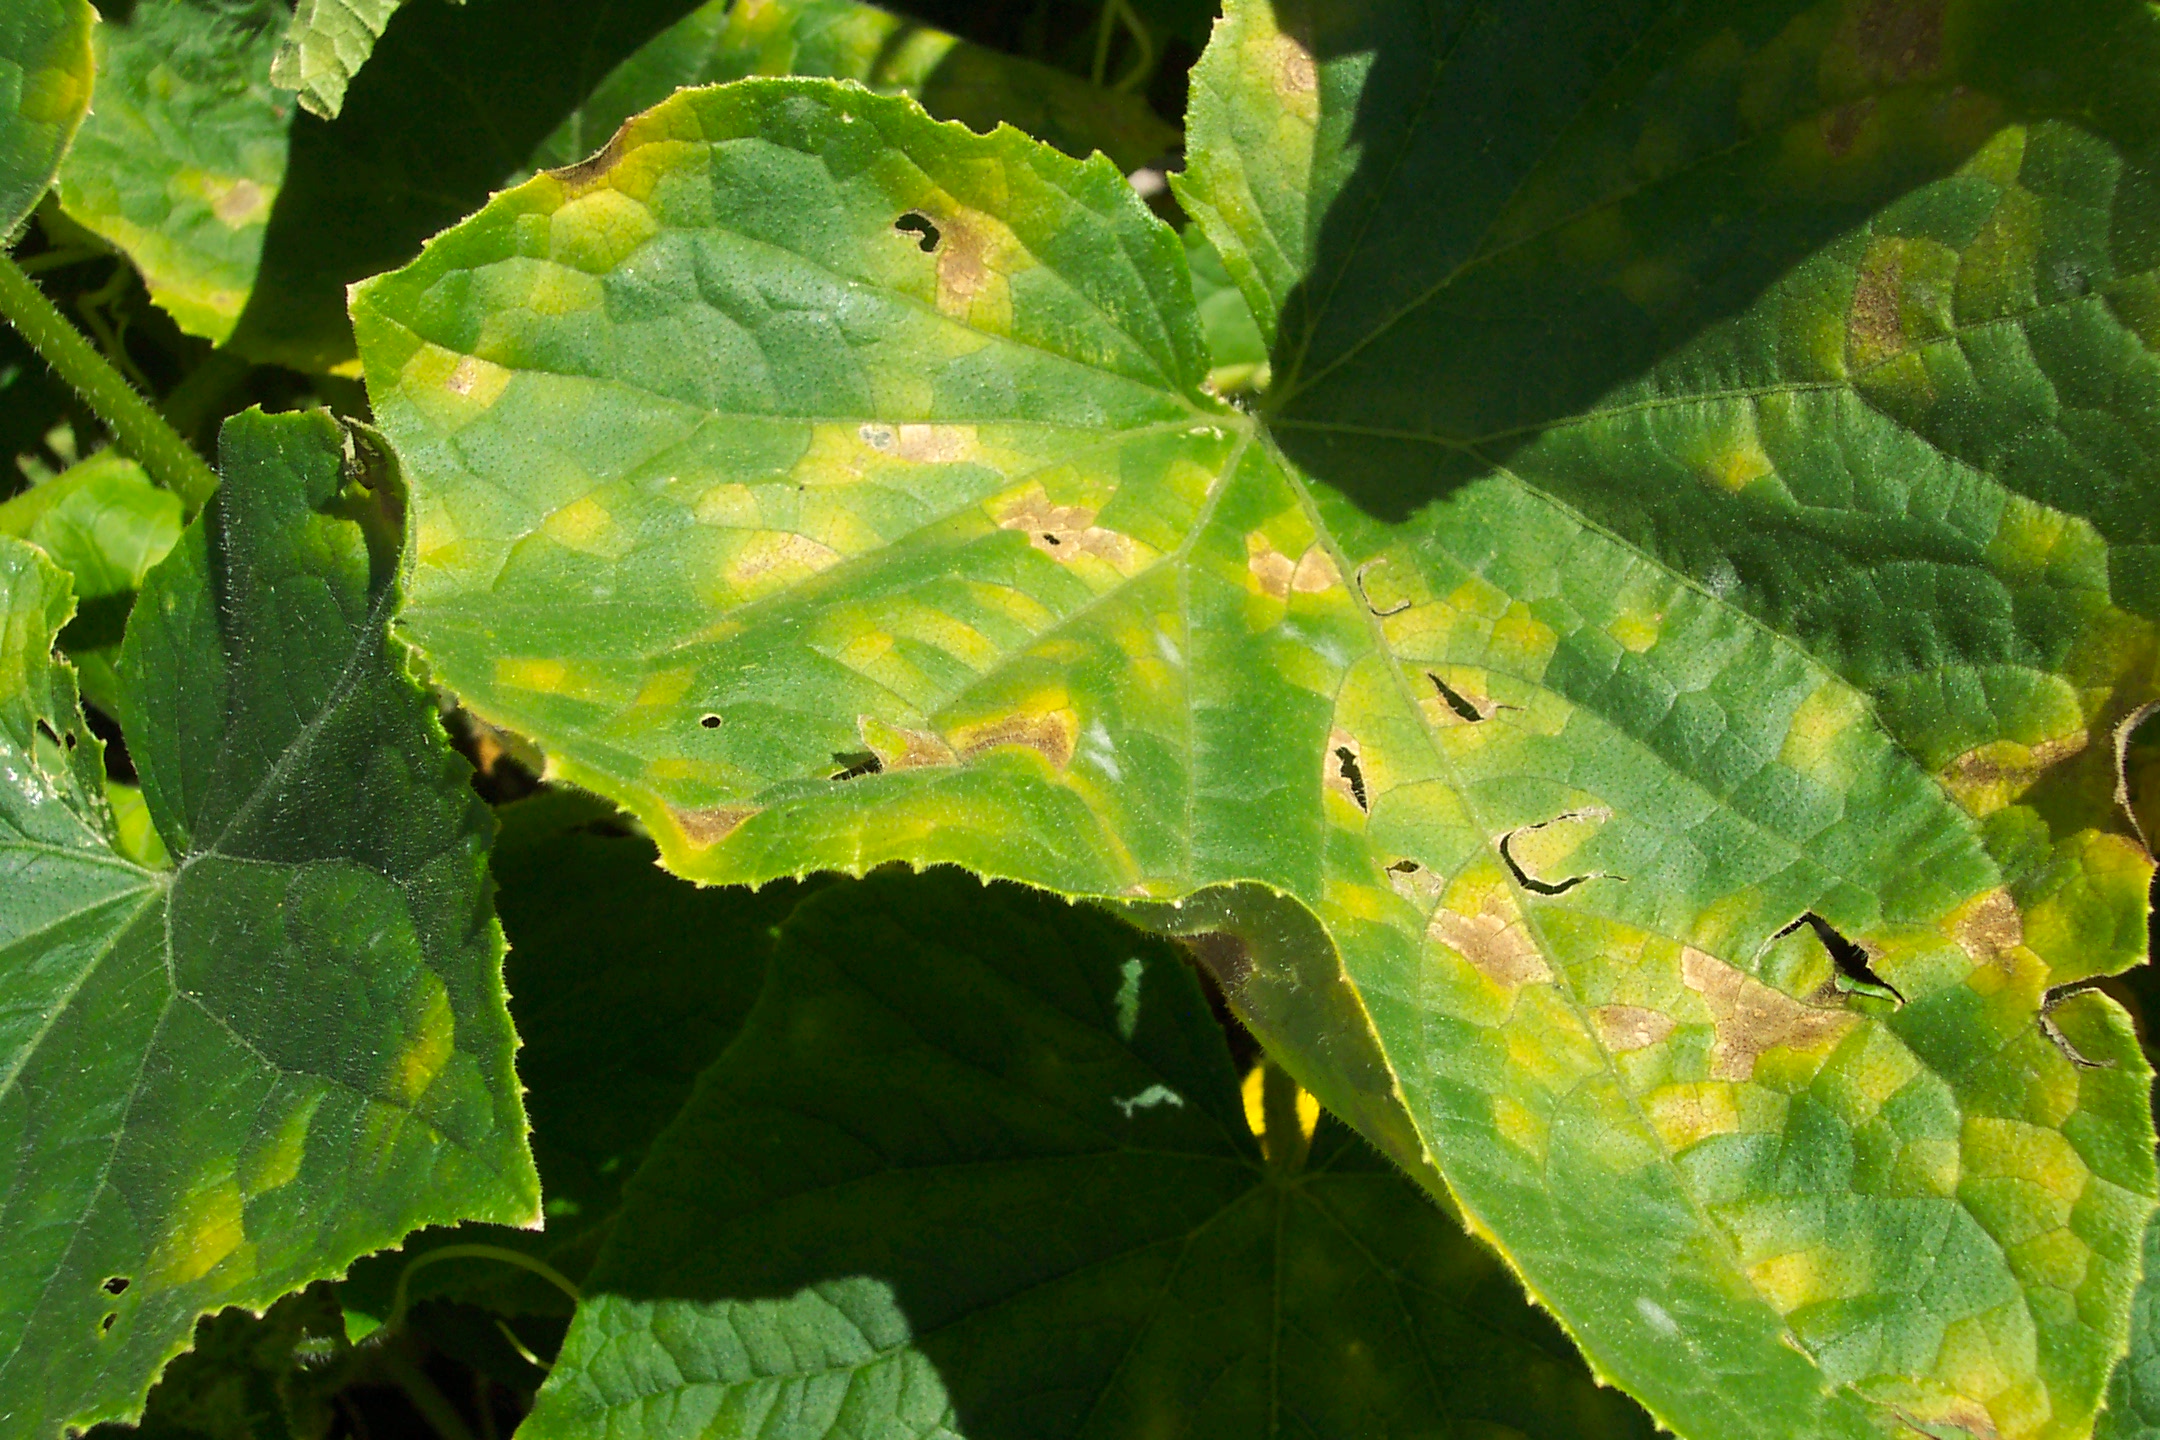
Label: Tomato mold leaf
Plant: Tomato
Condition: mold